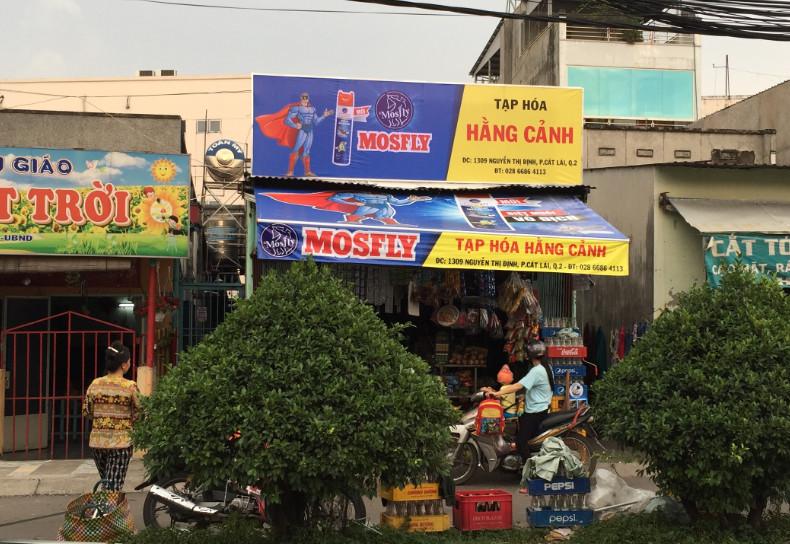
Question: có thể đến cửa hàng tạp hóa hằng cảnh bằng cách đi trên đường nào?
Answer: đường nguyễn thị định